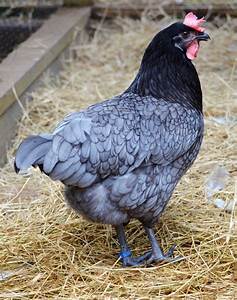
Label: gallina